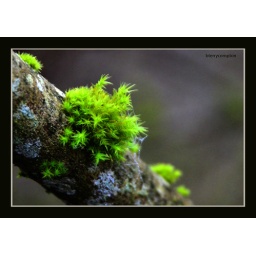
Moss in the rain forest of the Pacific Northwest along the coast